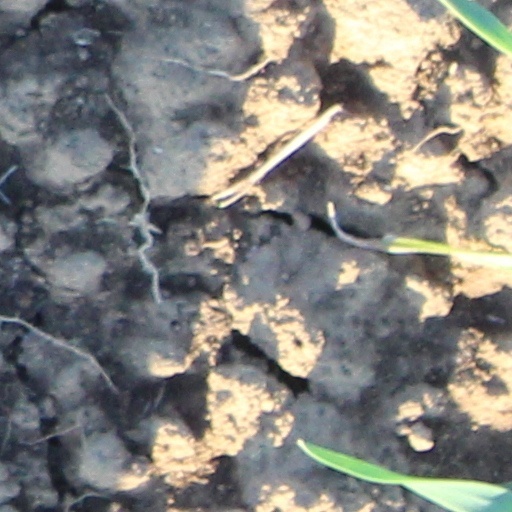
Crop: wheat